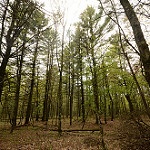
Label: forest